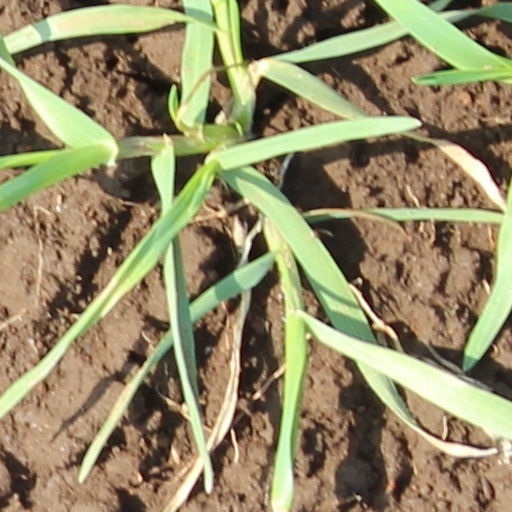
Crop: wheat